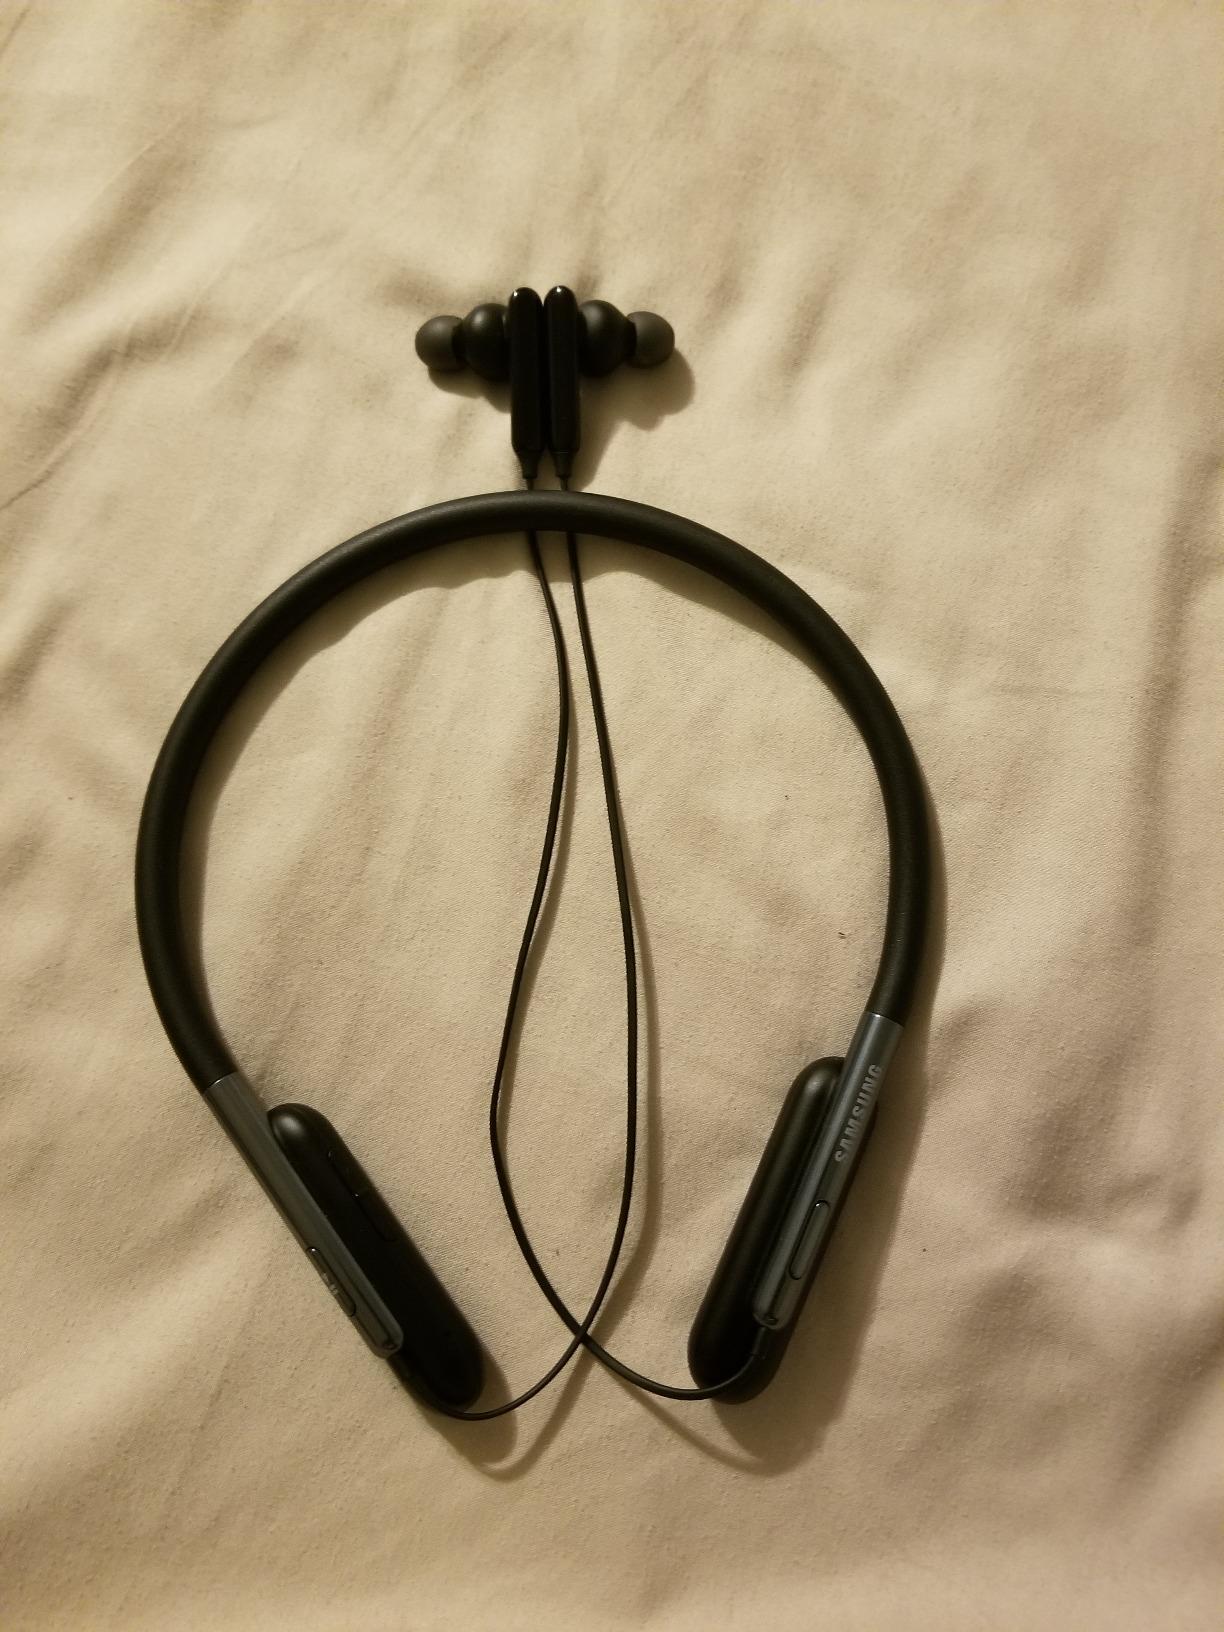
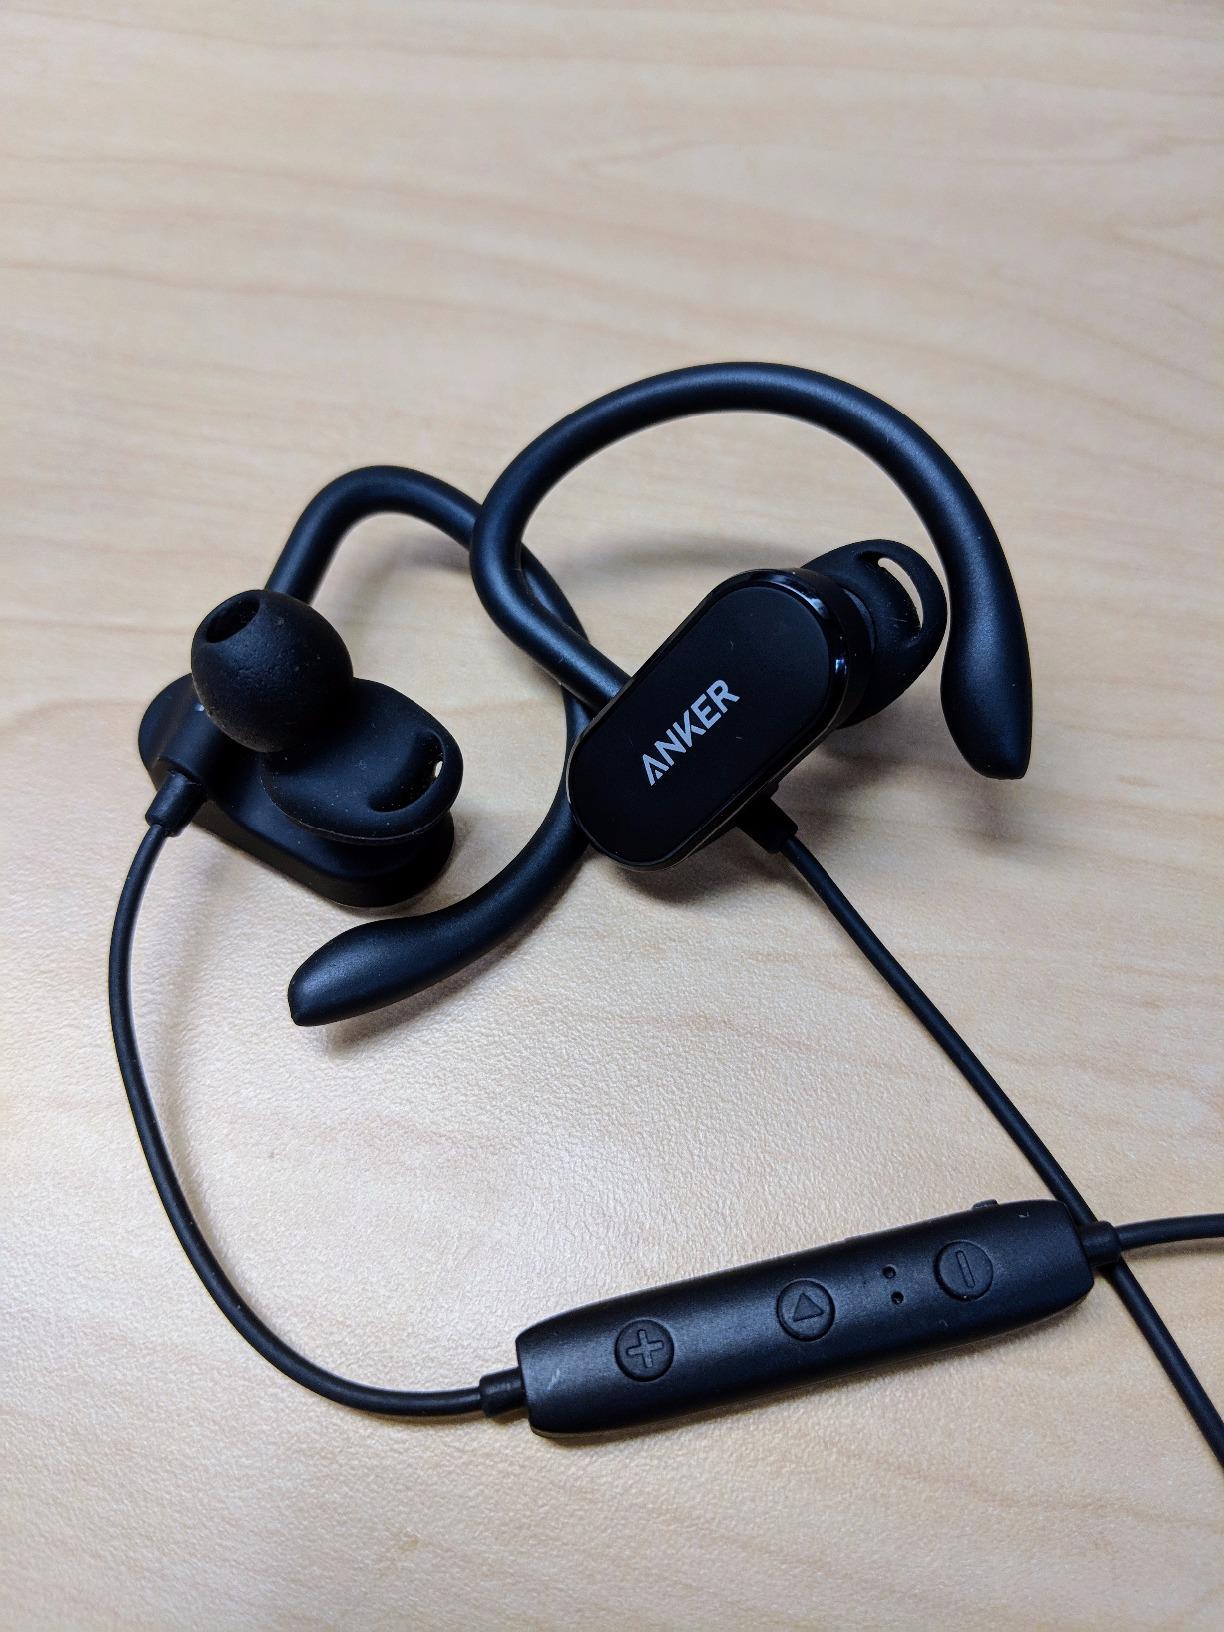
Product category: headphones
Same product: no